James Ussher

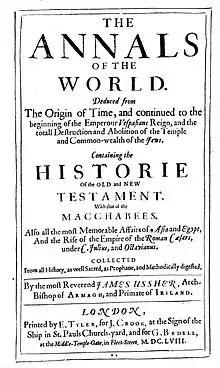
Title page of his "Annals of the World"

Ussher now concentrated on his research and writing and returned to the study of chronology and the Church Fathers. After a 1647 work on the origin of the Creeds, Ussher published a treatise on the calendar in 1648. This was a warm-up for his most famous work, the "Annales veteris testamenti, a prima mundi origine deducti" ("Annals of the Old Testament, deduced from the first origins of the world"), which appeared in 1650, and its continuation, "Annalium pars posterior", published in 1654. In this work, he calculated the date of the Creation to have been nightfall on 22 October 4004 BC. (Other scholars, such as the Cambridge academic John Lightfoot, calculated their own dates for the Creation.) The time of the Ussher chronology is frequently misquoted as being 9 a.m., noon or 9 p.m. on 23 October. See the related article on the chronology for a discussion of its claims and methodology.